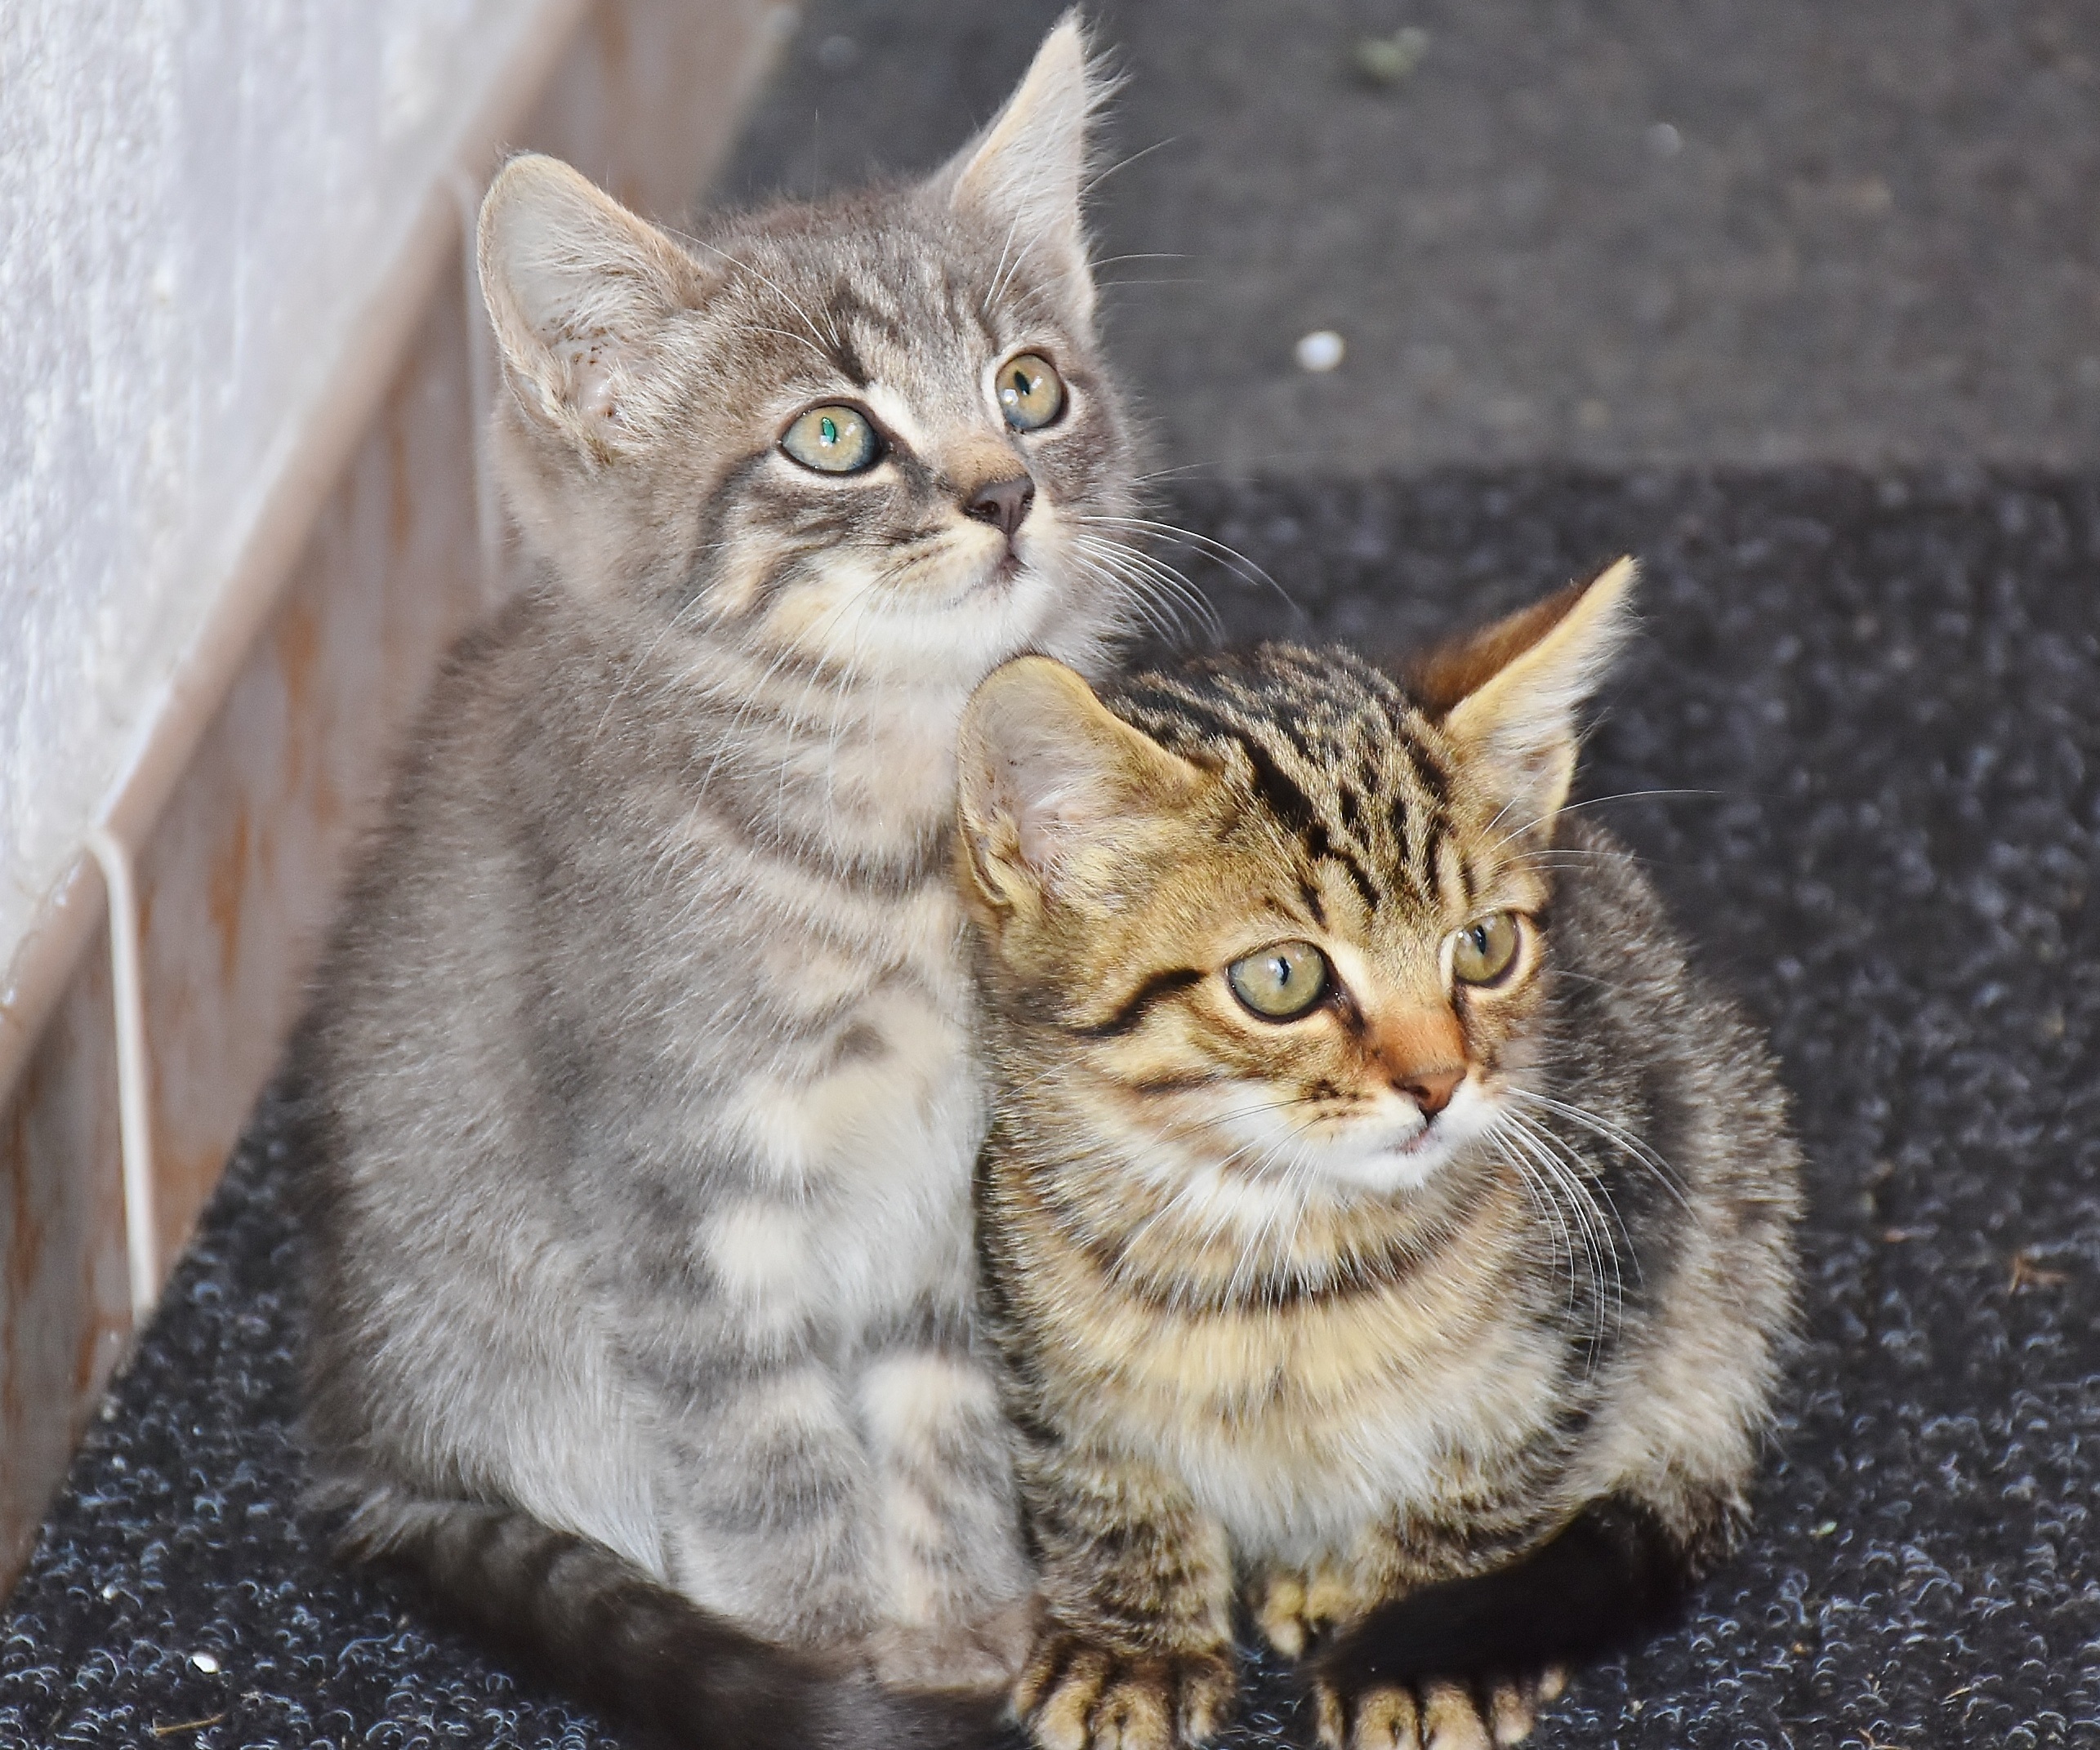
animal, pet, fluffy, kitten, cat, mammal, together, fauna, whiskers, adidas, vertebrate, siberian, snuggle, young animal, young cat, cat portrait, tabby cat, cat baby, baby cats, young cats, small cats, cat family, norwegian forest cat, european shorthair, wild cat, small to medium sized cats, cat like mammal, carnivoran, domestic short haired cat, pixie bob, american shorthair, domestic long haired cat, rusty spotted cat, british semi longhair